Chester Congregational Church

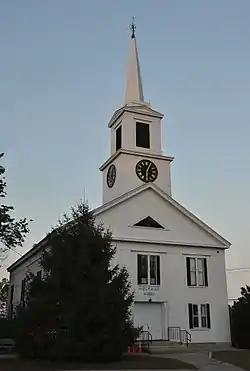

Chester Congregational Church is a historic church at 4 Chester Street (New Hampshire Route 121) in Chester, New Hampshire. This wood-frame building was originally built as a traditional New England colonial meeting house in 1773, and underwent significant alteration in 1840, giving it its present Greek Revival appearance. It was listed on the National Register of Historic Places in 1986.